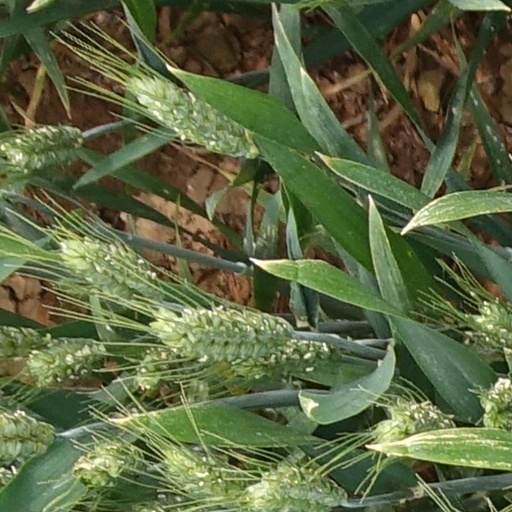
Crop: wheat